Martin Landau

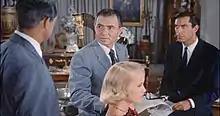
Cary Grant, James Mason, Eva Marie Saint, and Landau in "North by Northwest"

Influenced by Charlie Chaplin and the escapism of the cinema, Landau pursued an acting career. While at the Actors Studio, he became good friends with James Dean. He recalled, "James Dean was my best friend. We were two young would-be and still-yet-to-work unemployed actors, dreaming out loud and enjoying every moment ... We'd spend lots of time talking about the future, our craft and our chances of success in this newly different, ever-changing modern world we were living in."